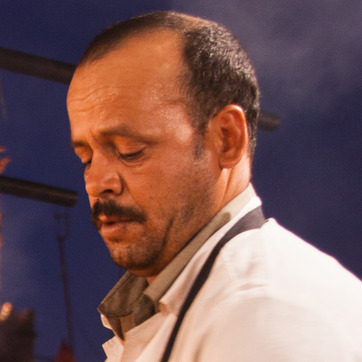
Material: skin